2006 North Korean floods

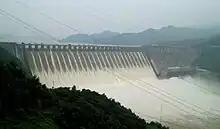
Water management infrastructure such as the Supung Dam proved insufficient to hold back rain water in North Korea

Flooding in North Korea in July 2006 caused extensive damage and loss of life, although reports differ about its extent.